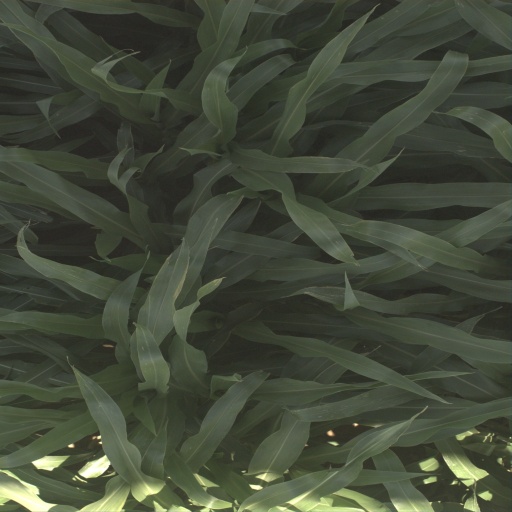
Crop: sorghum